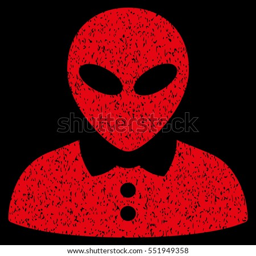
grainy textured icon for overlay watermark stamps .